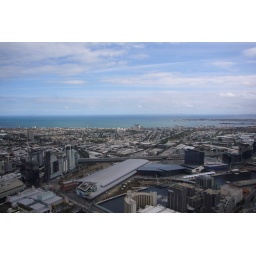
Tallest office building in southern hemisphere at 823 ft tall